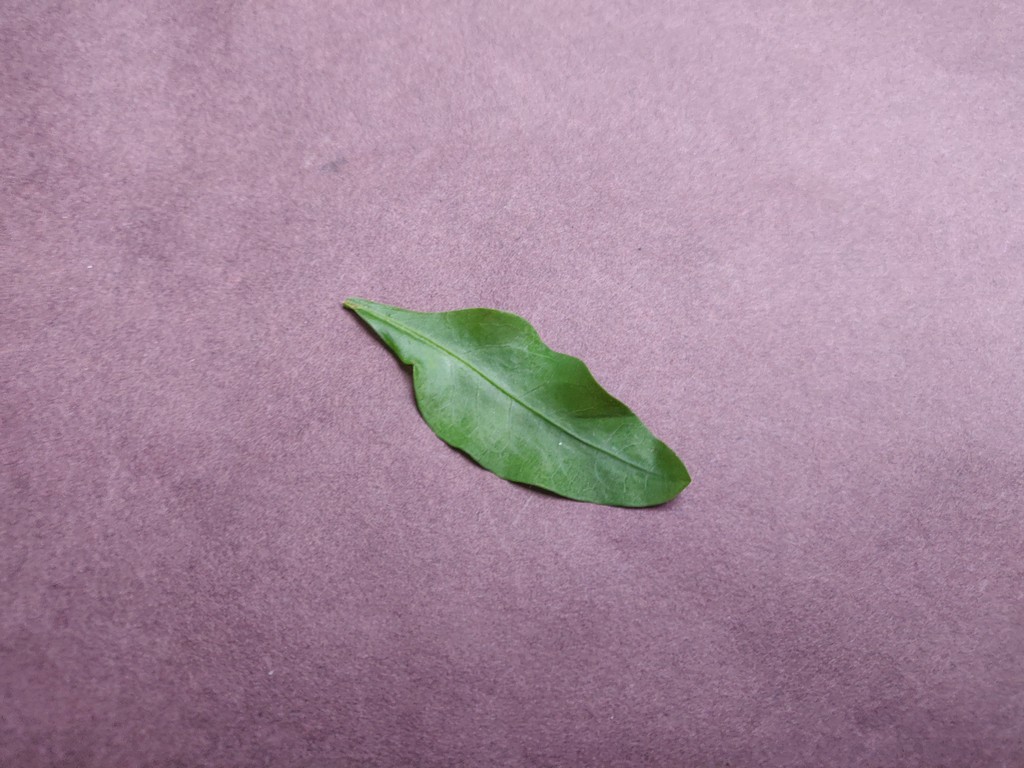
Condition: Healthy
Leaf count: single
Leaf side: front